Heer Land

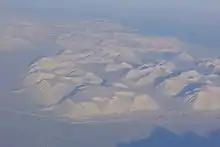
Heer Land as seen from the air in March 2016. Rindersbukta (front) is covered by sea ice.

Heer Land is a land area on the east coast of Spitsbergen, Svalbard. It is bordered by Rindersbukta to the southwest, Braganzavågen and Kjellströmdalen to the northwest, Storfjorden to the east and southeast, and Torell Land to the south. It is named after paleobotanist Oswald Heer. Heer Land mainly consist of glaciers and nunataks.